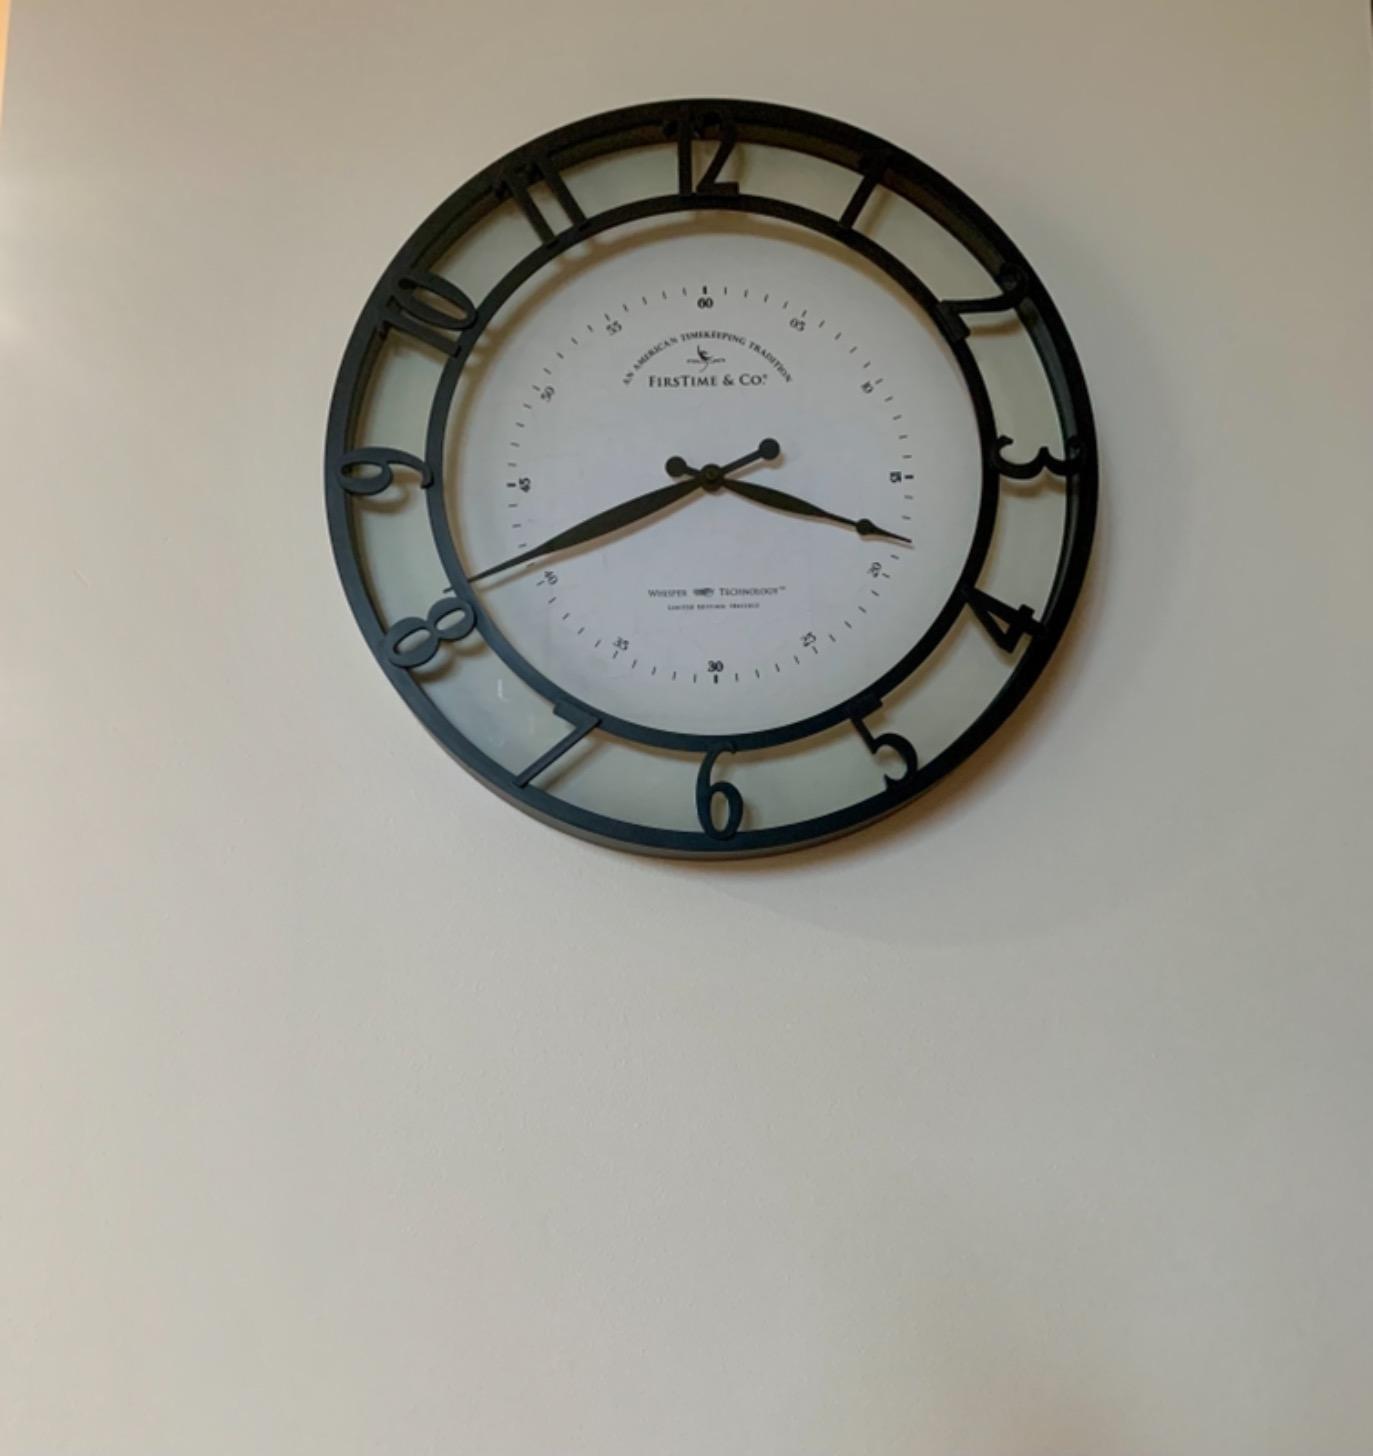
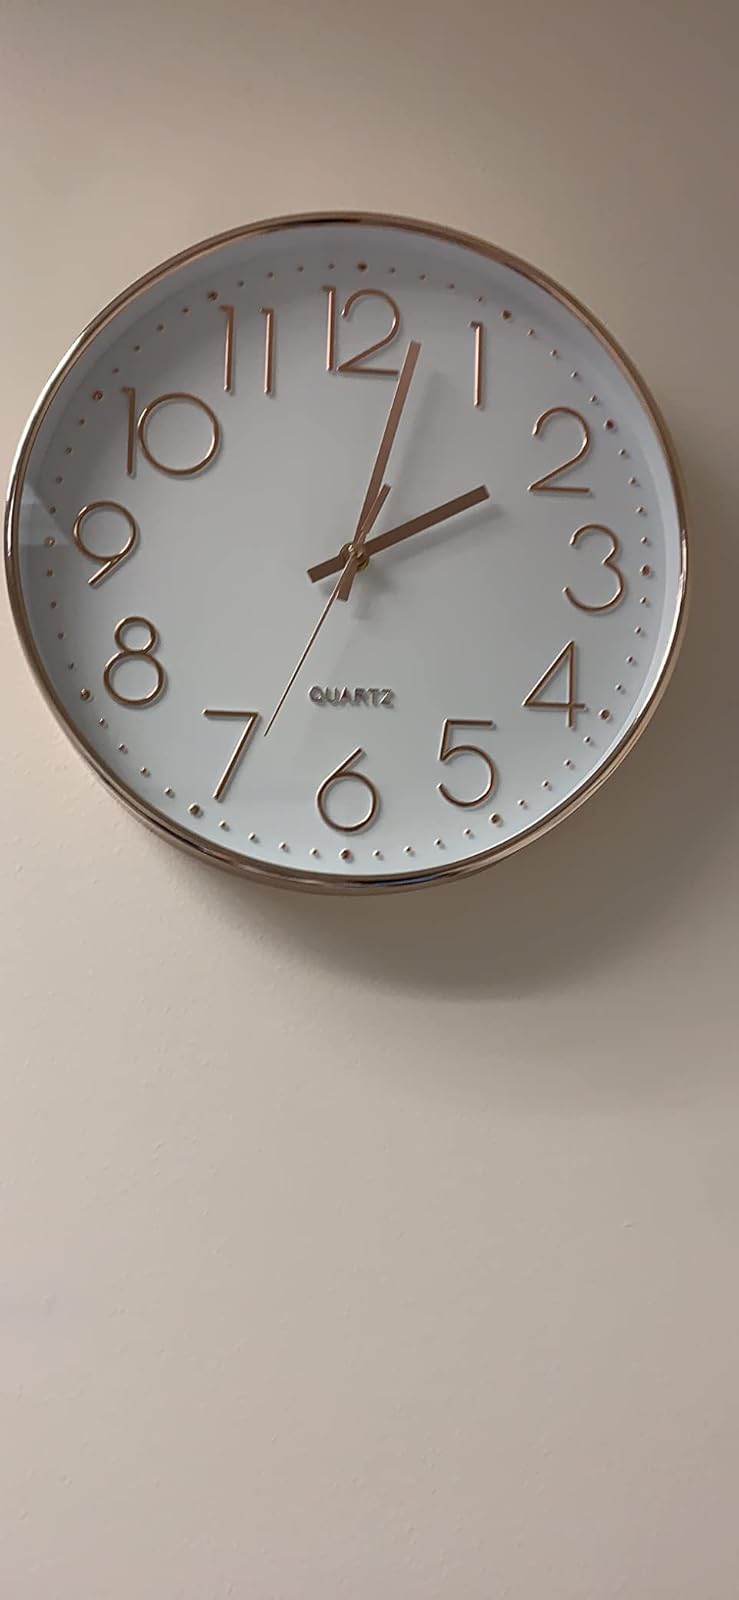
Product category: clock
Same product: no